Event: Nepal Earthquake
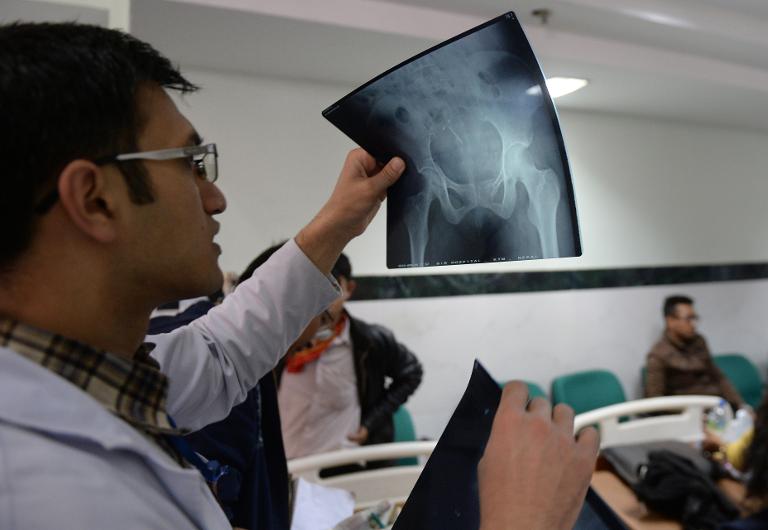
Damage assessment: no_damage